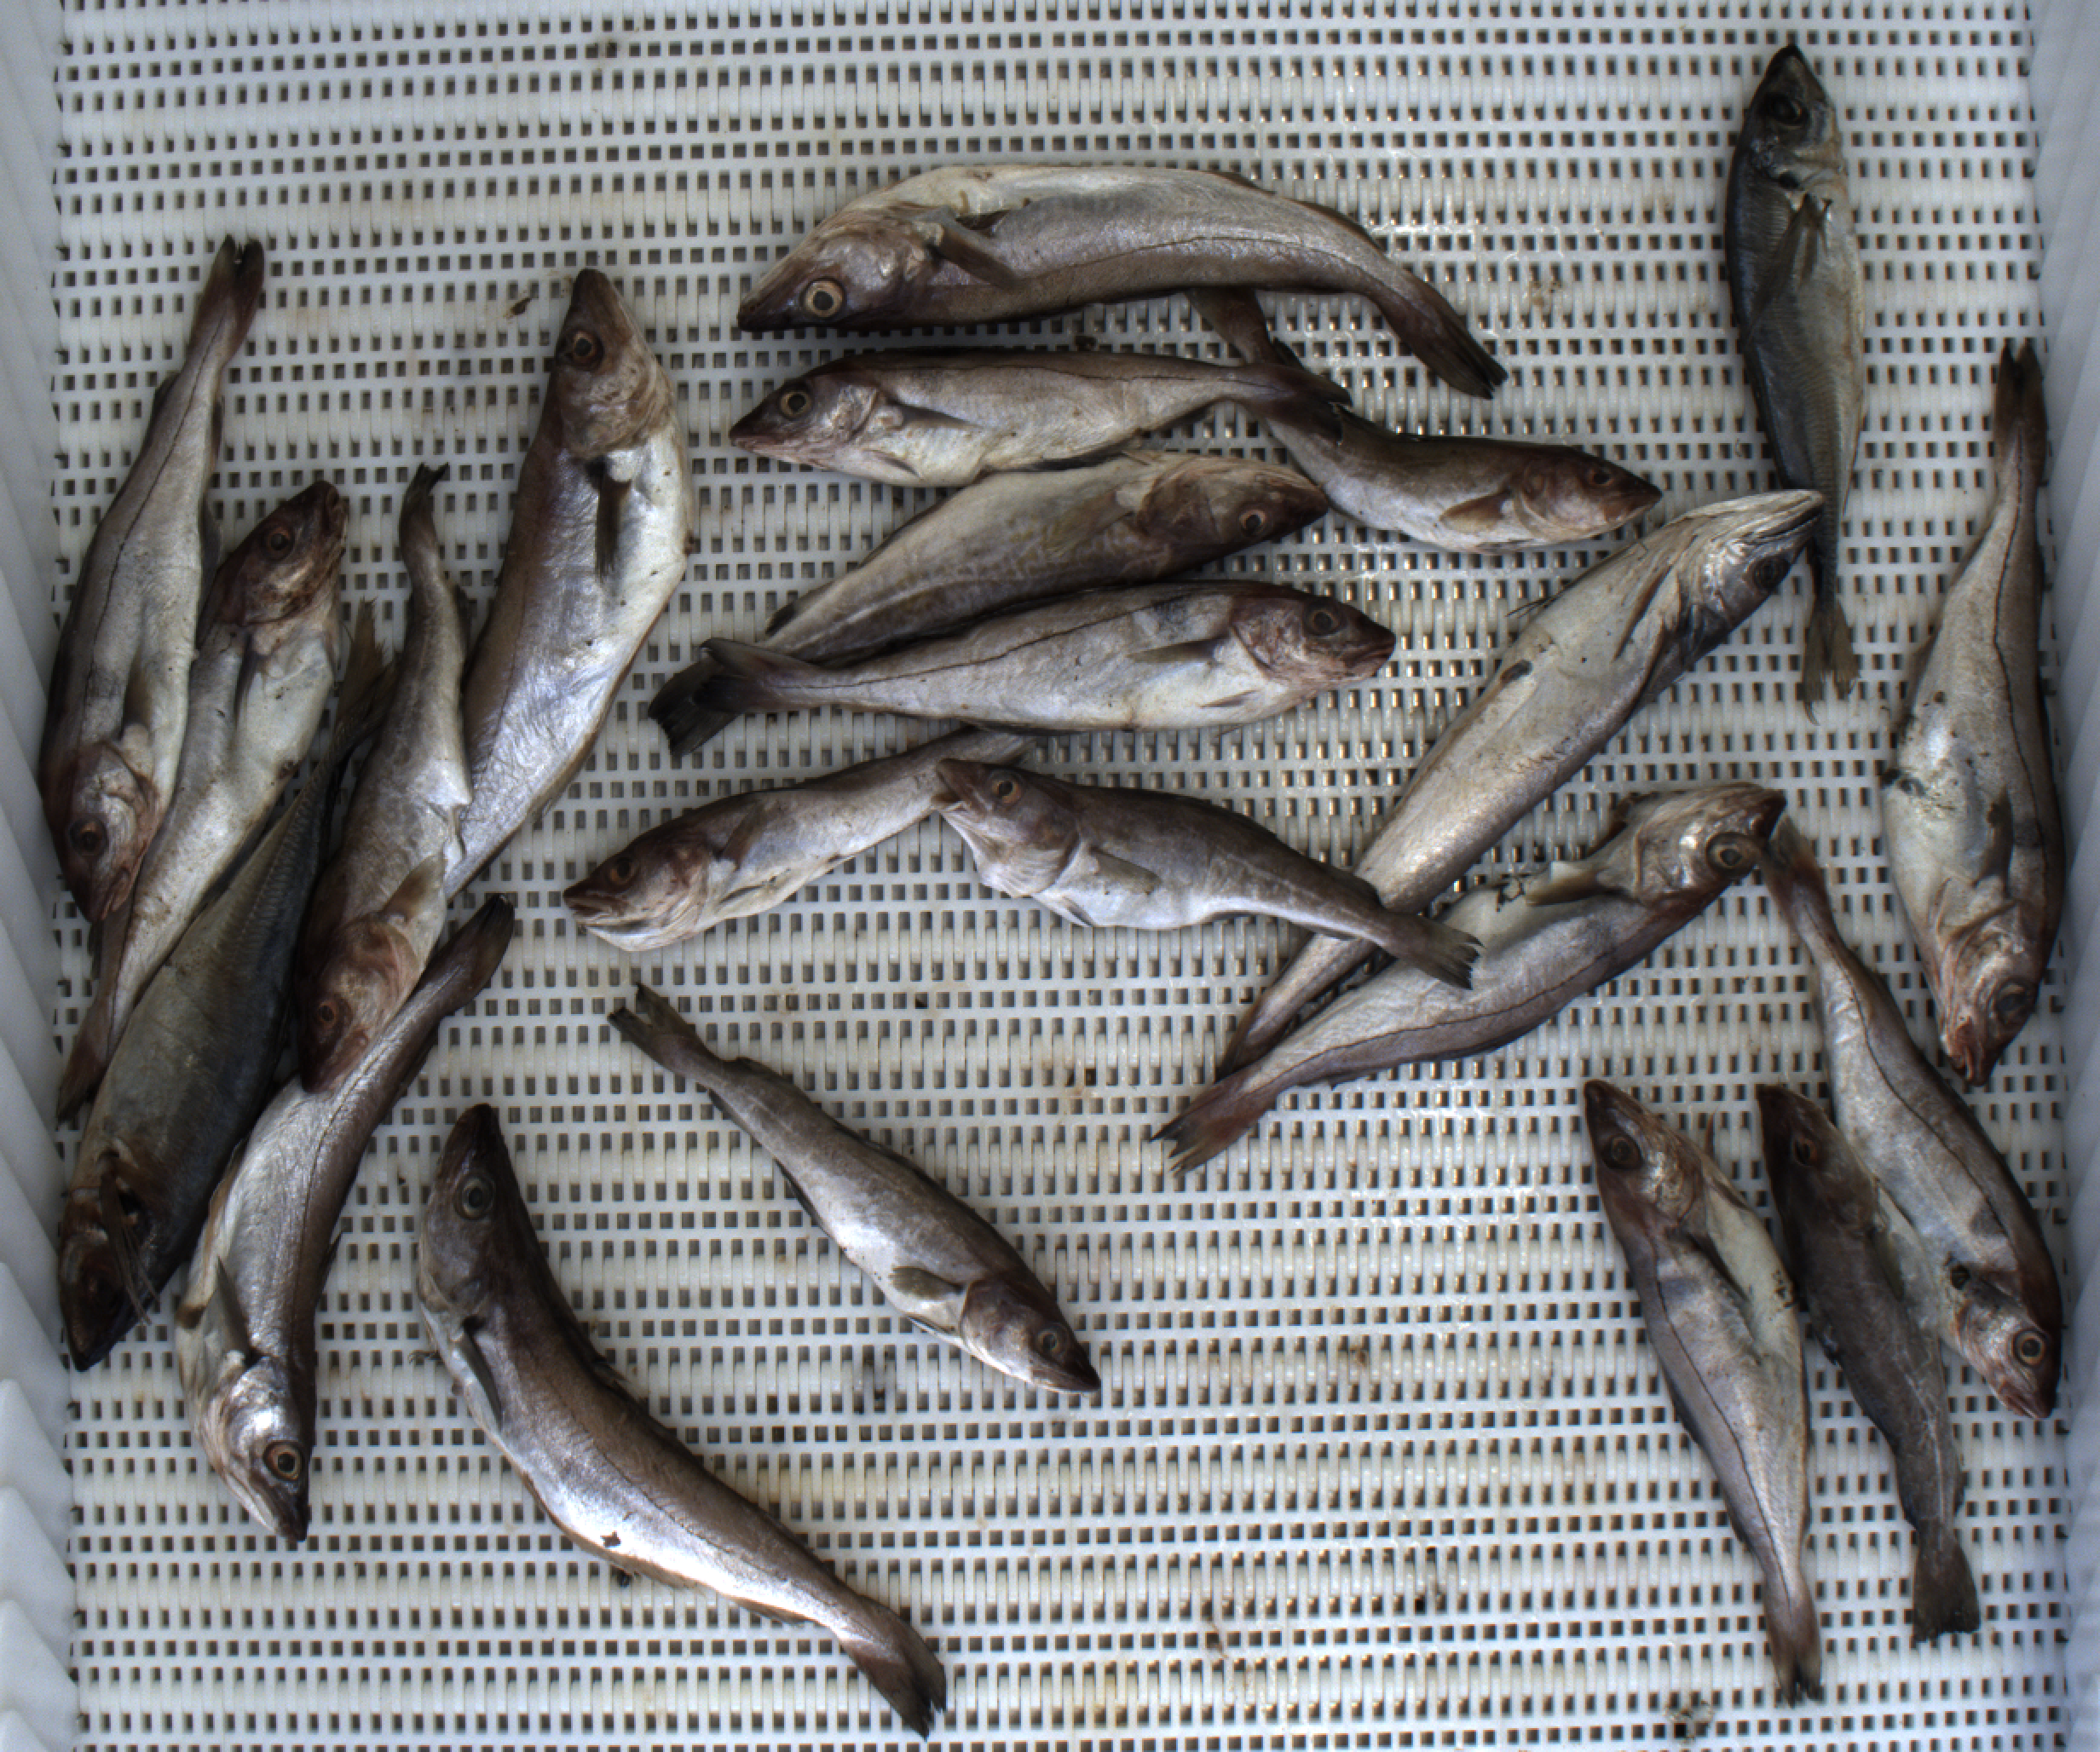
Total fish: 22
Cod: 7
Haddock: 8
Whiting: 4
Hake: 1
Horse mackerel: 2
Saithe: 0
Other: 0